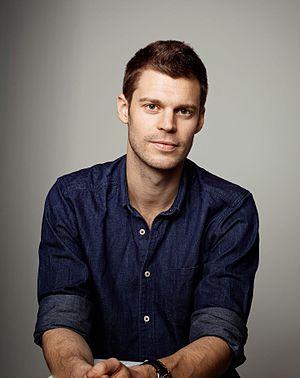
Bjørnar Moxnes est un homme politique norvégien né le 19 décembre 1981 à Oslo.